The Nice and the Good

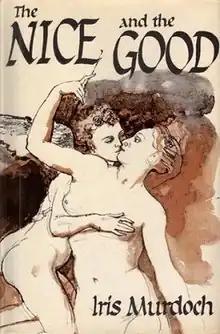
First edition cover

The Nice and the Good is a novel by Iris Murdoch. Published in 1968, it was her eleventh novel. "The Nice and the Good" was shortlisted for the 1969 Booker Prize.